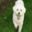
Label: dog